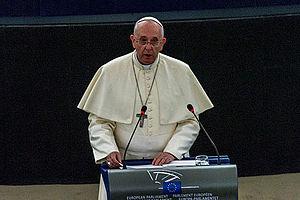
Visite du pape François au Parlement européen de Strasbourg.